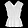
Label: Shirt